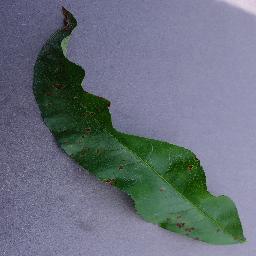
Label: Peach___Bacterial_spot